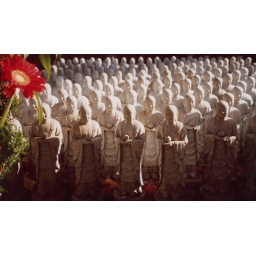
Single red flower amongst 100's of statues representing deceased children in Kamakura.